Pannonia

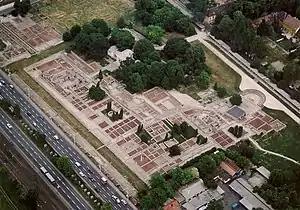
Aquincum, Hungary

During the Migration Period in the 5th century, some parts of Pannonia were ceded to the Huns in 433 by Flavius Aetius, the magister militum of the Western Roman Empire. After the collapse of the Hunnic empire in 454, large numbers of Ostrogoths were settled by Emperor Marcian in the province as foederati. The Eastern Roman Empire controlled southern parts of Pannonia in the 6th century, during the reign of Justinian I. The Byzantine province of Pannonia with its capital at Sirmium was temporarily restored, but it included only a small southeastern part of historical Pannonia.